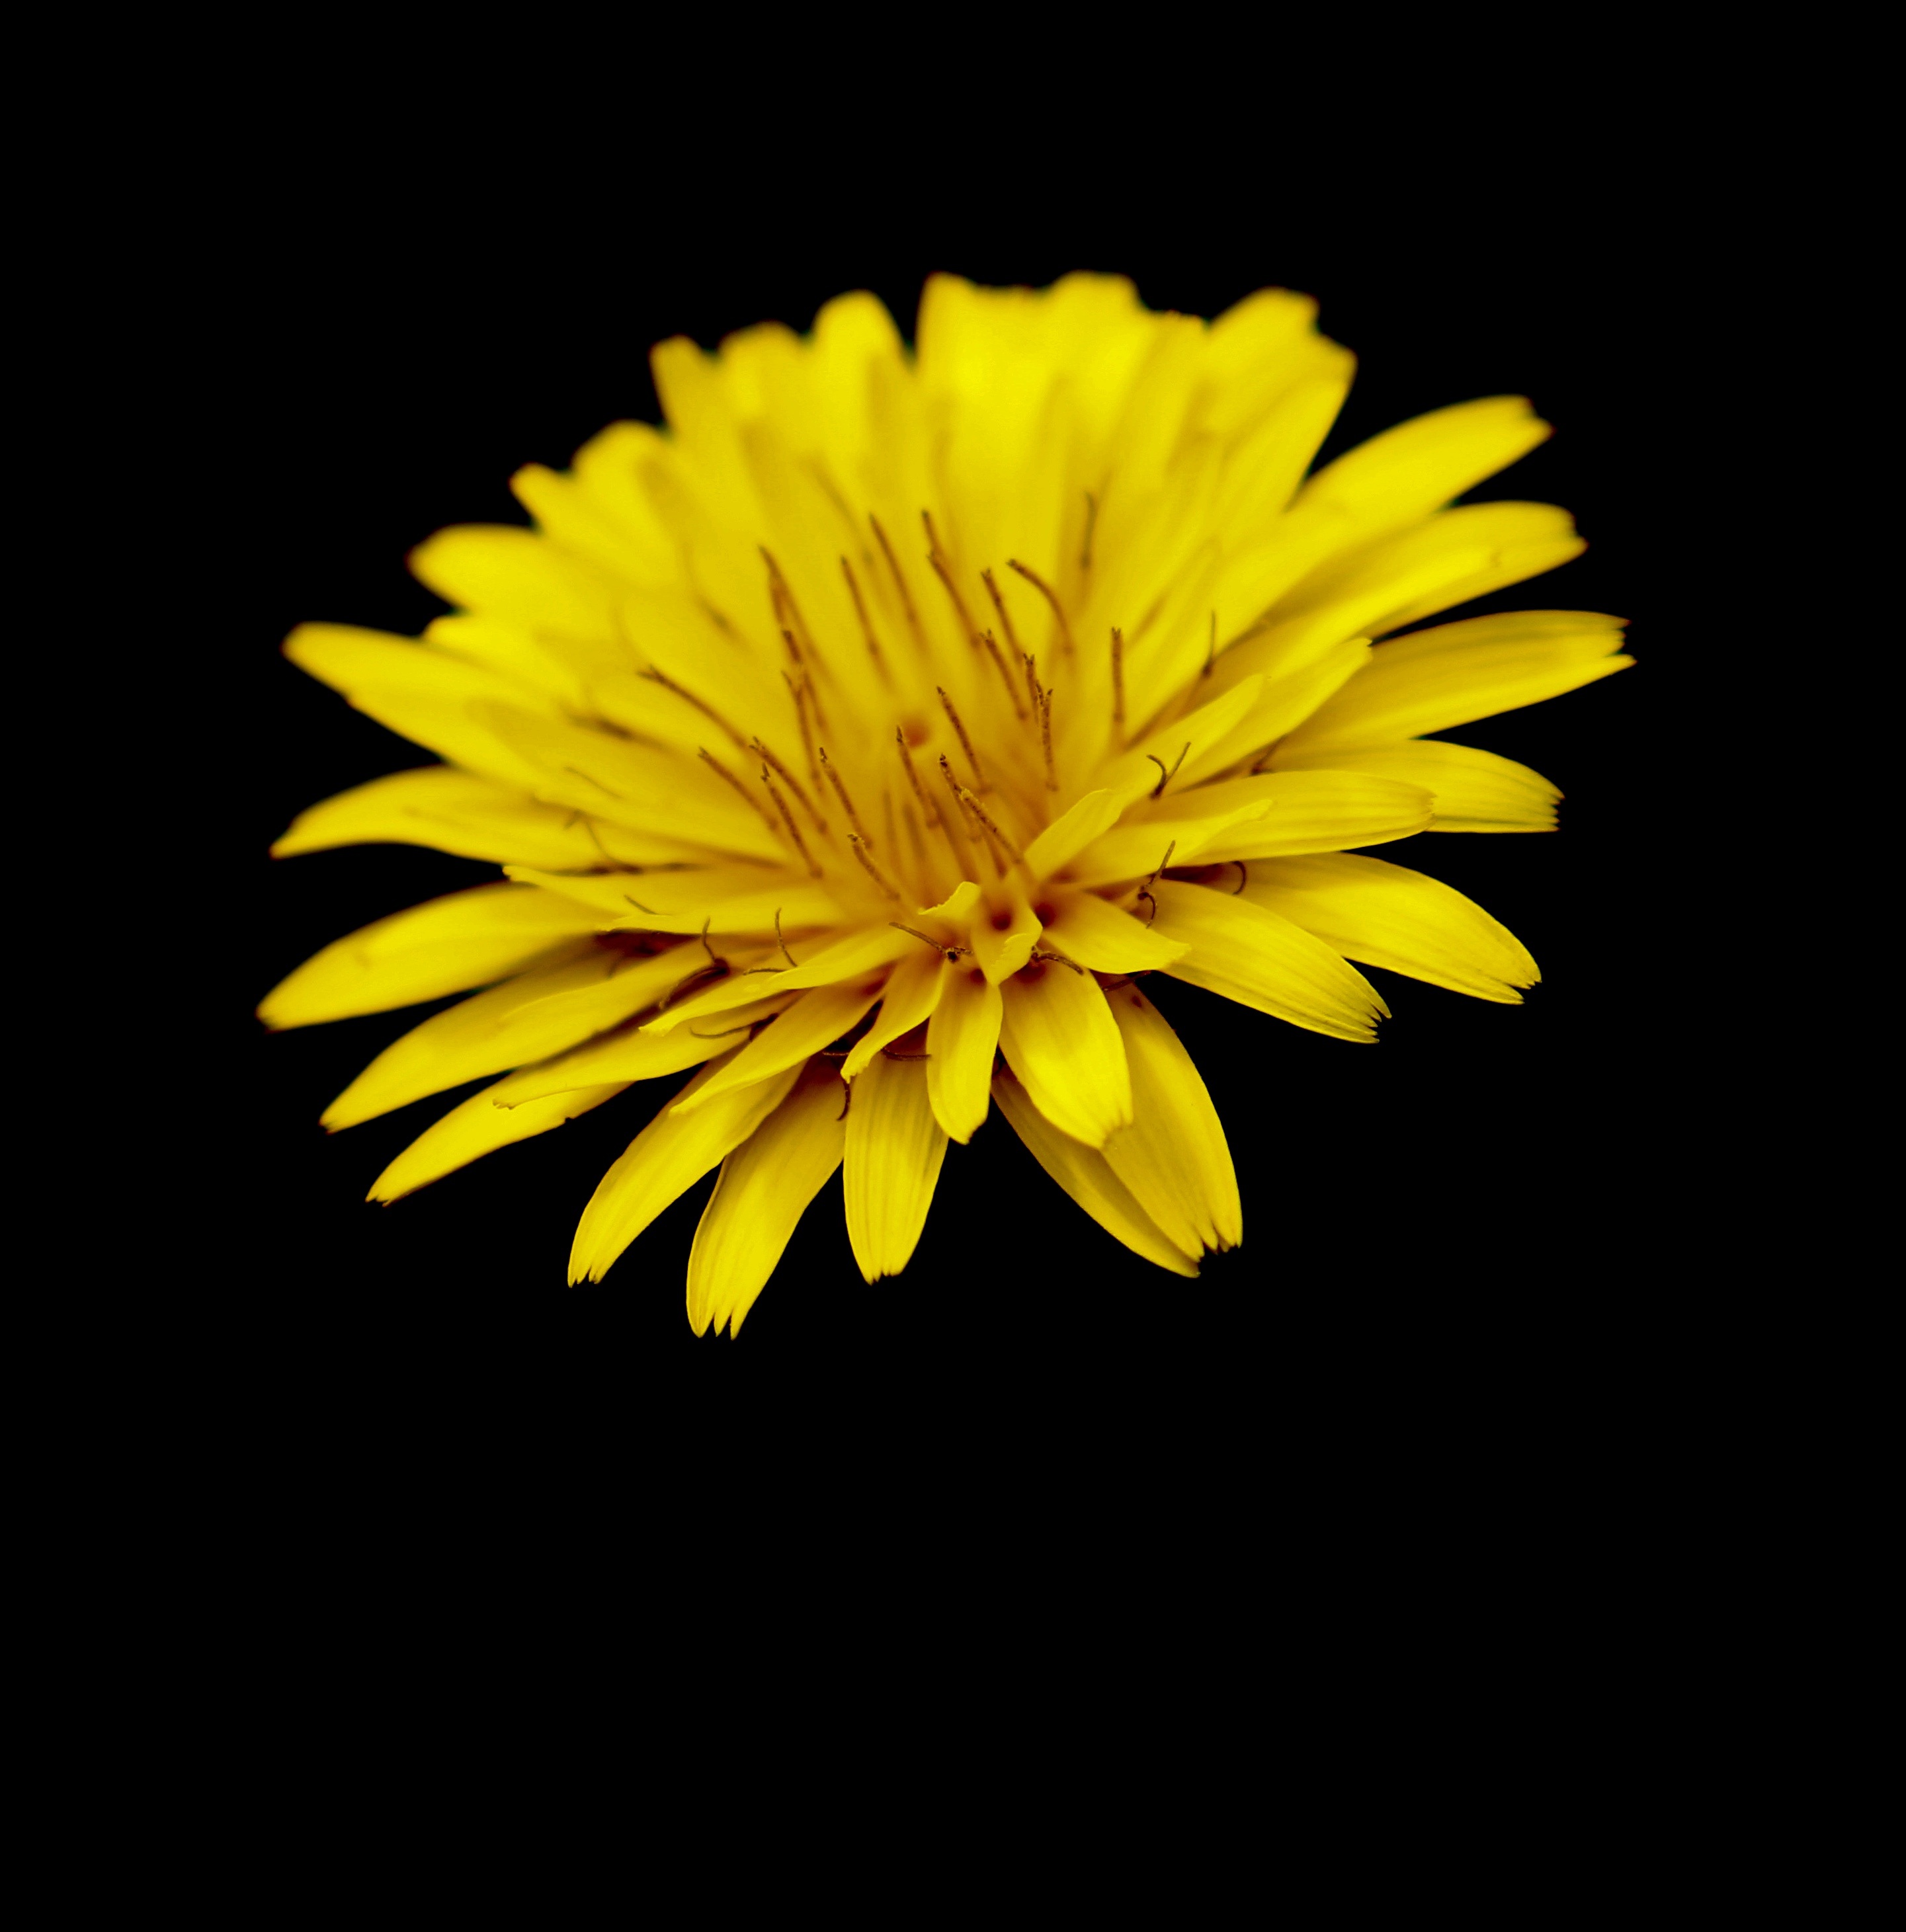
nature, plant, flower, petal, daisy, pollen, spring, macro, yellow, flora, close up, petals, macro photography, pestle, flowering plant, daisy family, plant stem, land plant, chrysanths